Diāng-biĕng-gù

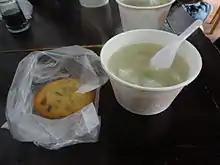
"Diāng-biĕng-gù" or "guō biān hú" (right) alongside "Shaxian youbing" (left) in Sanfang Qixiang, central Fuzhou.

Besides Fujian, it is also popular in Taiwan. In Taiwanese Hokkien, it is known as "tiánn-pinn-sô" (in the Taiwanese Romanization System), and has been served to foreign dignitaries at state banquets. During the Ming and Qing dynasties, "diāng-biĕng-gù" was introduced to Longyou and Jinhua in central Zhejiang by traders, called hu in Longyou and Fujian geng in Jinhua. However, the ingredients were changed due to the lack of access to seafood.